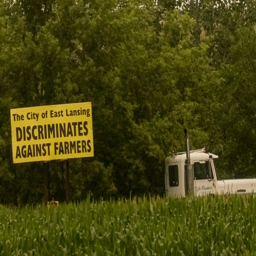
a sign seen near the exit